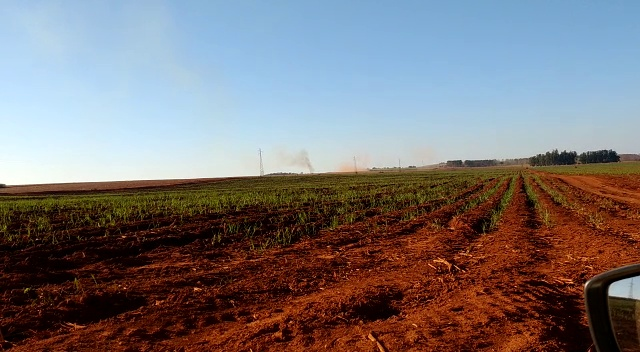
Fire: no
Smoke: yes